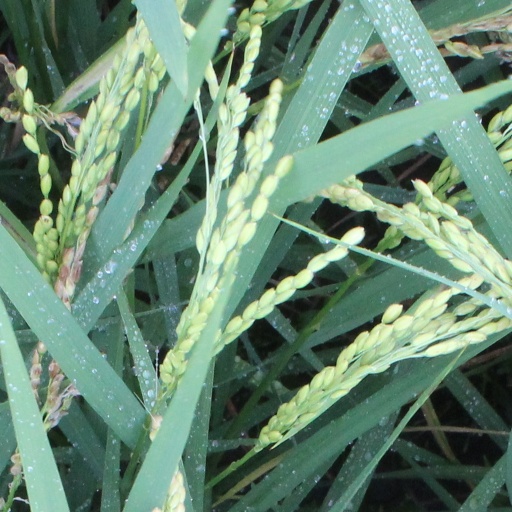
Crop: rice